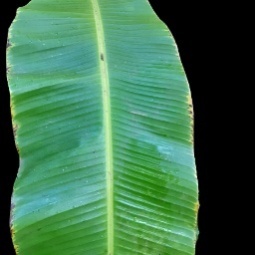
Label: Healthy